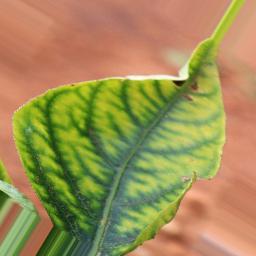
Label: nutritional